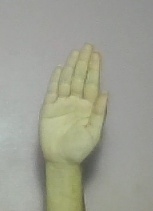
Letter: seen